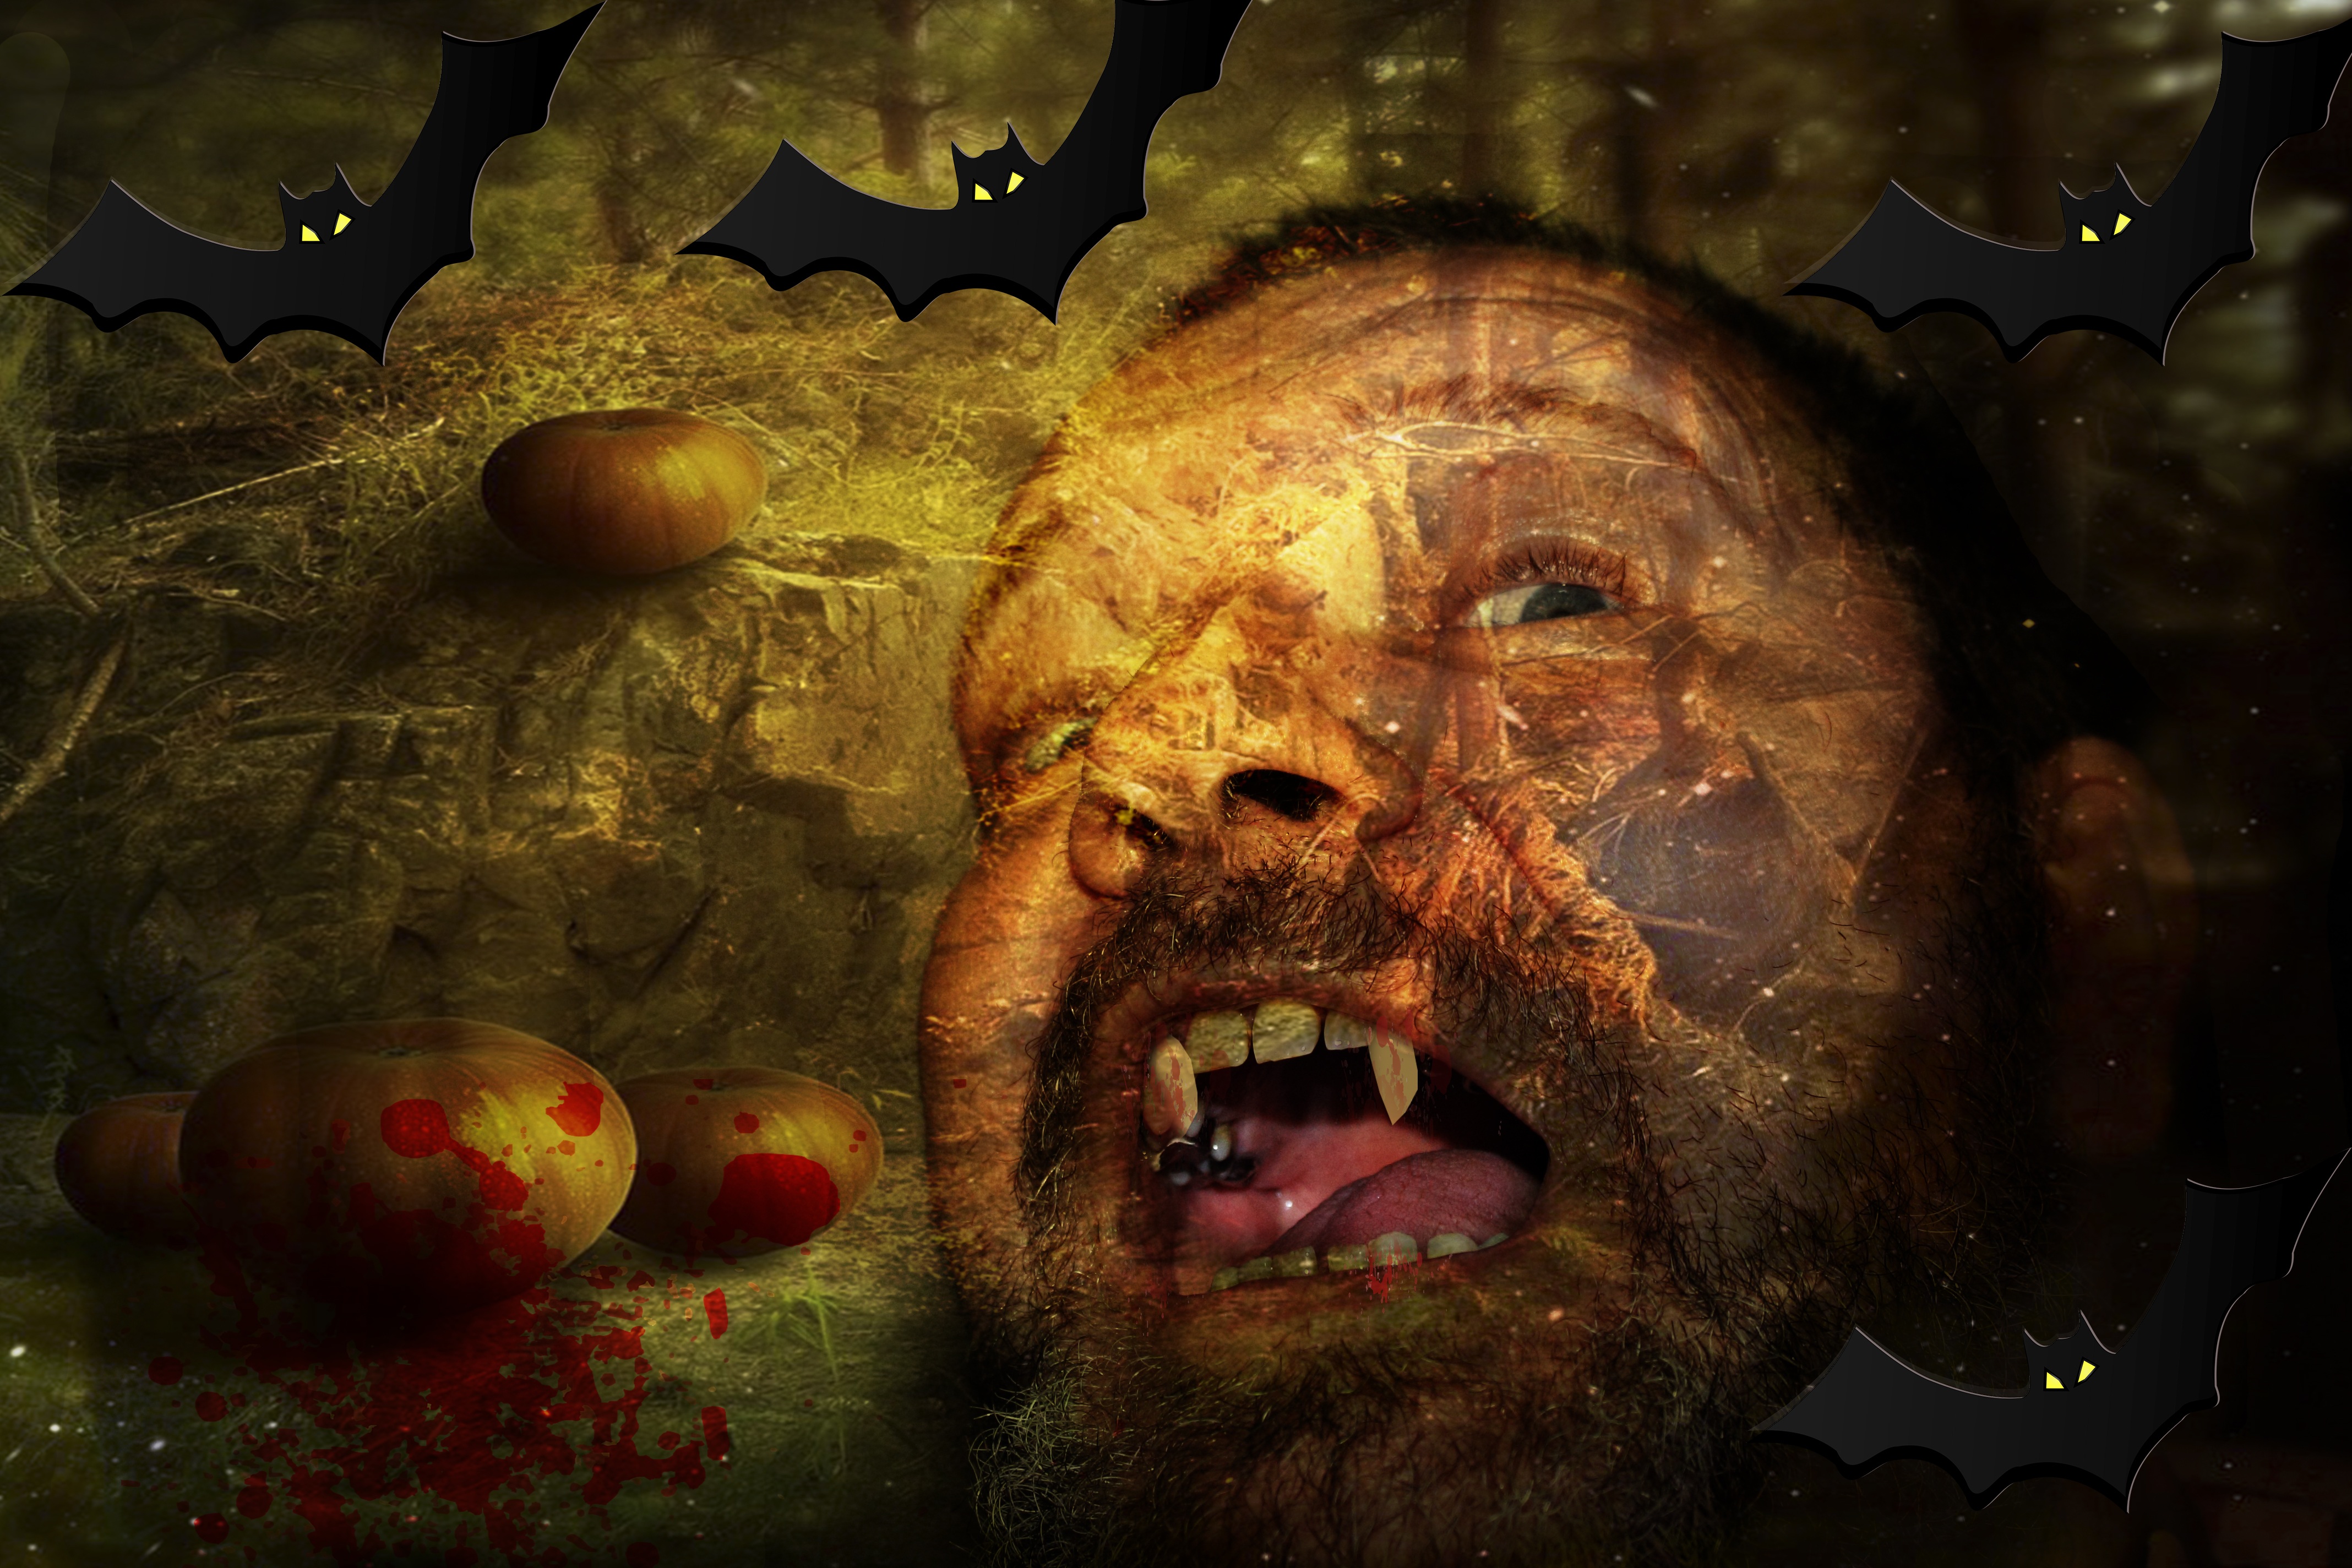
man, pumpkin, halloween, darkness, blood, background, creepy, vampire, horror, bats, screenshot, mythology, special effects